Parahesperornis

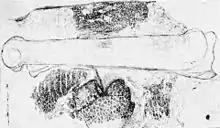
Photograph of scutes and feather impressions of the tarsal region of specimen (KUVP 2287) published by Williston (1898) in the University Geological Survey of Kansas

"Parahesperornis alexi" (Martin, 1984) was long lumped with specimen YPM 1478, described initially as "Hesperornis gracilis" and later moved to the monotypic genus Hargeria (Lucas, 1903). It then turned out that this genus' description actually referred to specimen KUVP 2287, which eventually became the holotype of "P. alexi". Nonetheless, the taxon description of "Hargeria" was about ""Hesperornis" gracilis" exclusively, and thus despite the misidentification it applies to YPM 1478, the holotype of ""H." gracilis". This mistake was rectified by later authors, who sank "Hargeria" back into "Hesperornis".